Ratel IFV

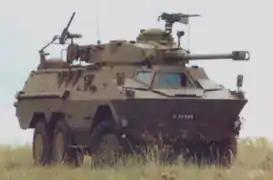
Ratel Mk II, identifiable by its exposed headlamps and the armoured cover plates over its wheel hubs.

Although PLAN possessed little conventional warfare capabilities, it was frequently backed by its allies in the Cuban and Angolan armed forces, which were skilled at constructing well-fortified defensive positions and had access to heavy armour. The addition of attached Eland squadrons to mechanised infantry units was considered necessary because they carried 60 mm breech-loading mortars or large 90 mm guns, which were more useful than the Ratel's 20 mm autocannon for engaging fixed fortifications, dug-in troops, and enemy armour as needed. However, the Eland's shortcomings in terms of mobility and logistics prompted the SADF to replace it with new variants of the Ratel carrying the same armament. The "Ratel-90" fire support vehicle utilised an Eland turret with a 90 mm rifled cannon firing conventional high explosive and high explosive anti-tank shells, while the "Ratel-60" mortar carrier was fitted with an Eland turret mounting a 60 mm mortar. A third variant, the "Ratel Command", was introduced shortly thereafter and functioned as a mobile command post. The Ratel Command was fitted with additional radio equipment, a public address system, and map tables; it carried a 12.7 mm machine gun as its main armament. The "Ratel-81" was a turretless variant with an 81 mm mortar installed in the passenger compartment. The "Ratel ZT3" was the final variant to be produced and was armed with a bank of ZT3 Ingwe anti-tank guided missiles.